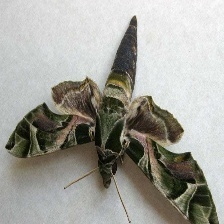
Species: OLEANDER HAWK MOTH